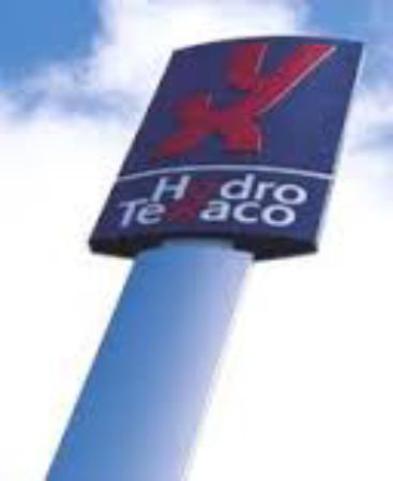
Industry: Others